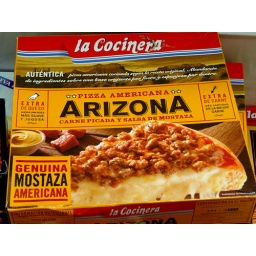
a frozen Pizza box in Spainish food market